Henfield, Gloucestershire

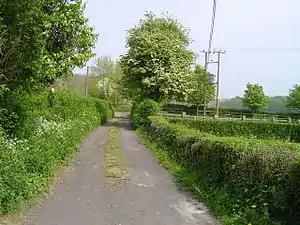
Bitterwell Close – a former railway siding

The final coal mine closed in 1949, at which point Henfield was a clustered hamlet surrounded by pastoral agricultural land. During the second half of the 20th century, Henfield gained some ribbon development along the convergent minor roads, and the M4 Motorway was constructed to the south of the hamlet. The expansion of Bristol and Yate gave Henfield a new role as a commuter satellite.